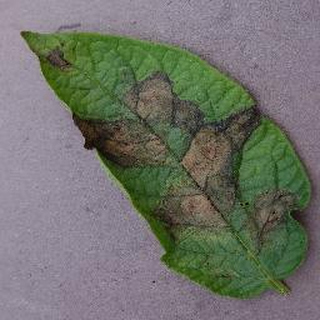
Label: potato_late_blight